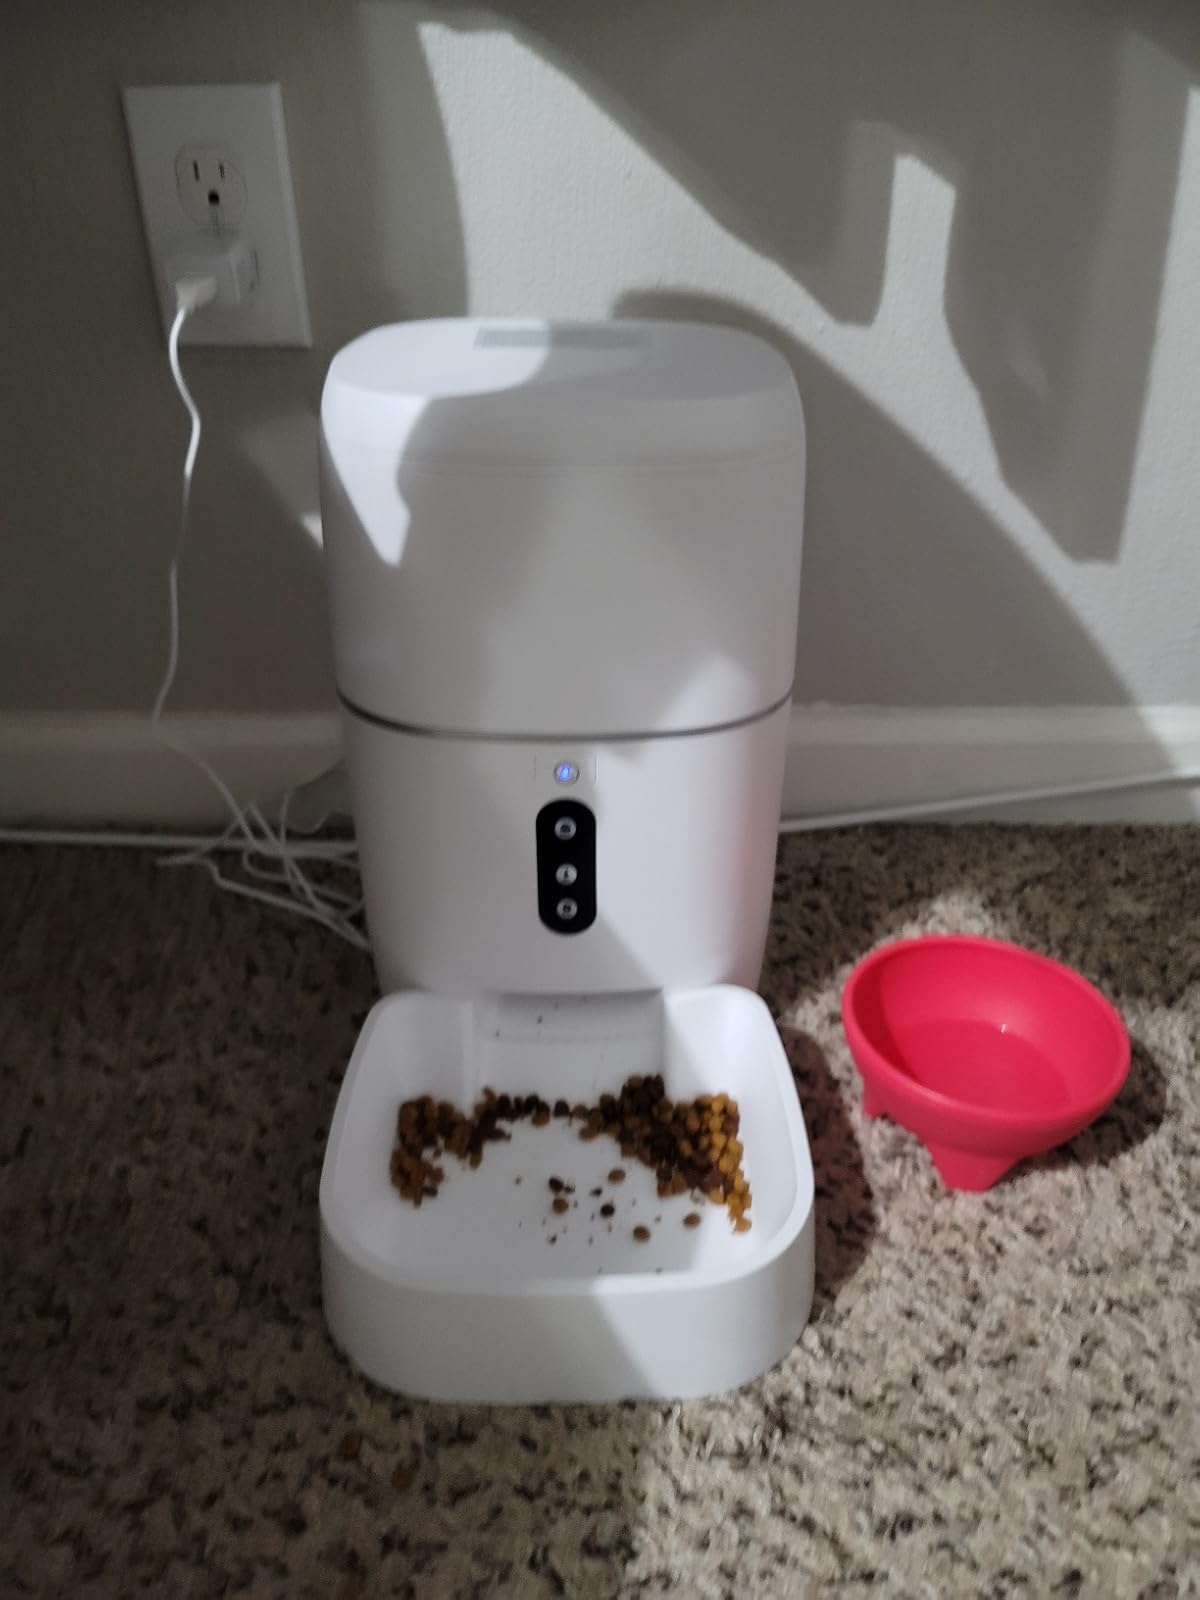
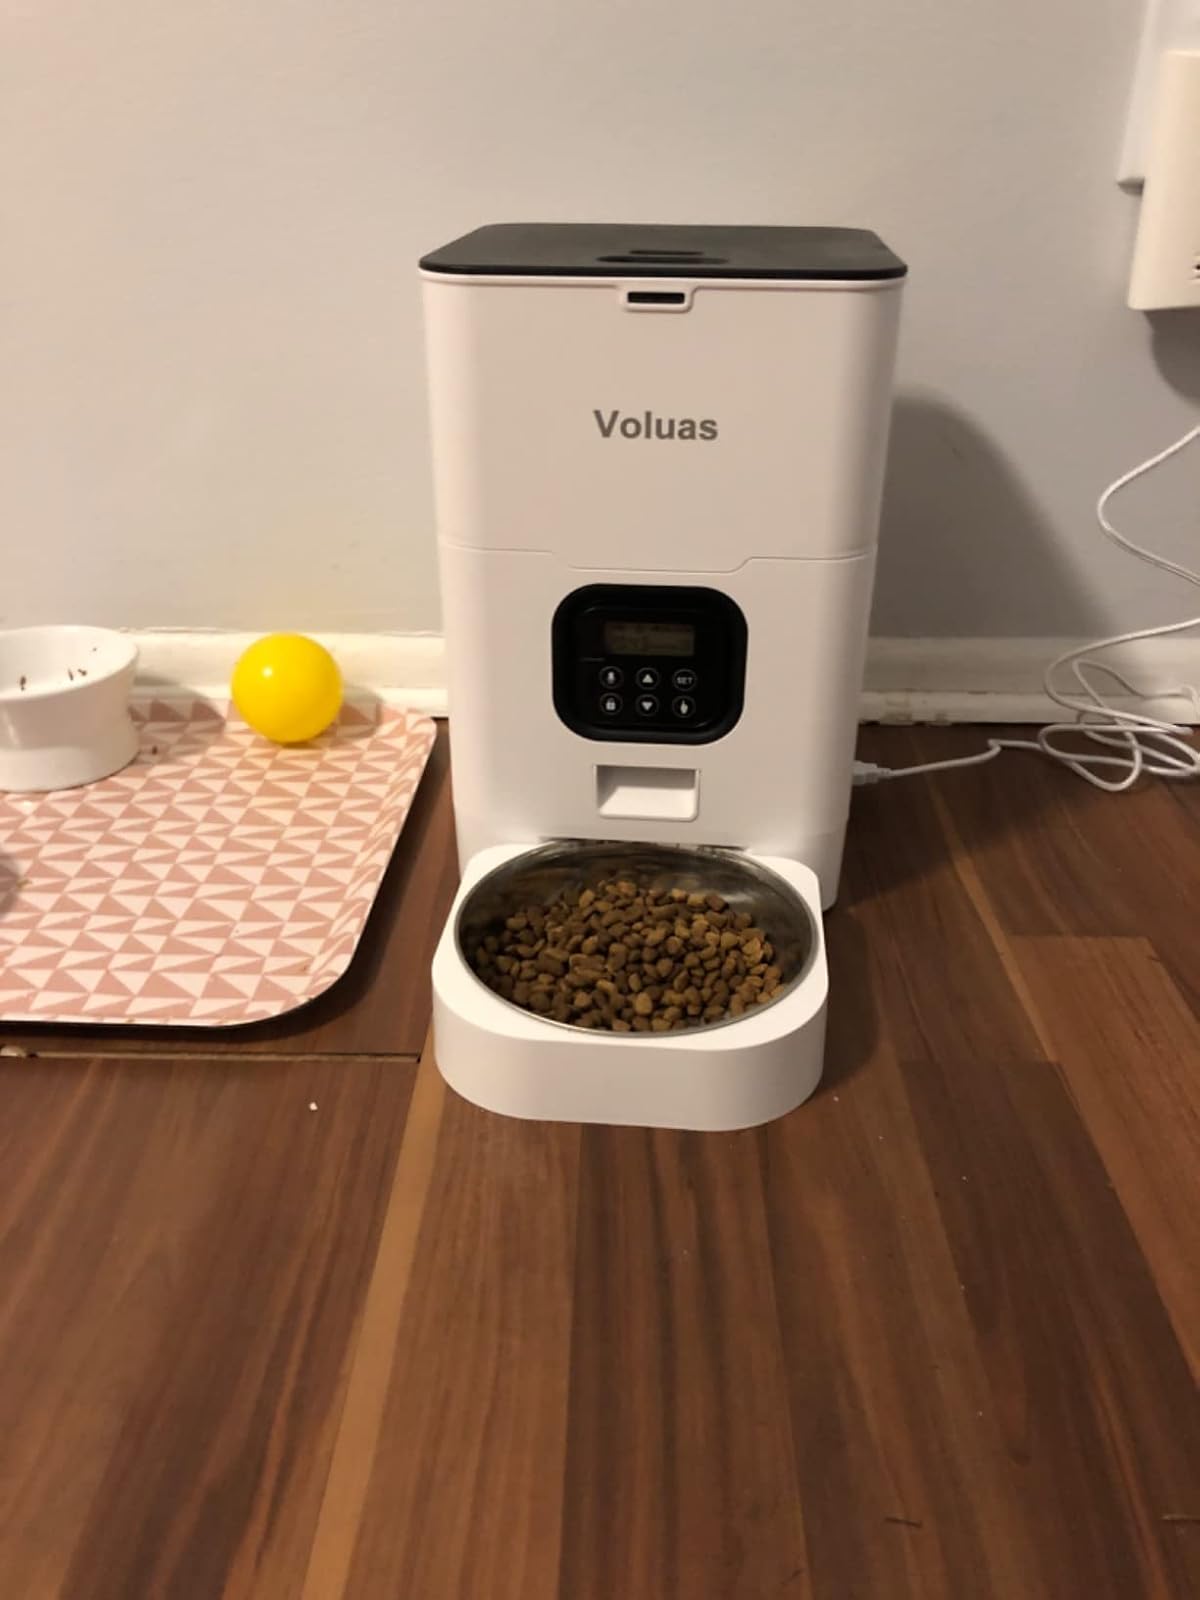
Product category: items_feeder
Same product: no